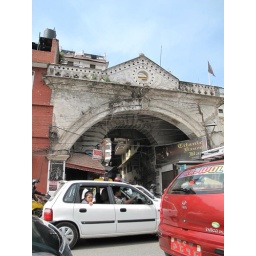
Girl in a white car